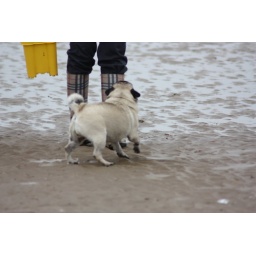
A day on the Freshfields near Liverpool with our inlaws, their dog Jas and our spaniel (Maggie) and pug (Parker).